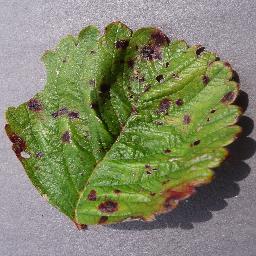
Label: Strawberry___Leaf_scorch